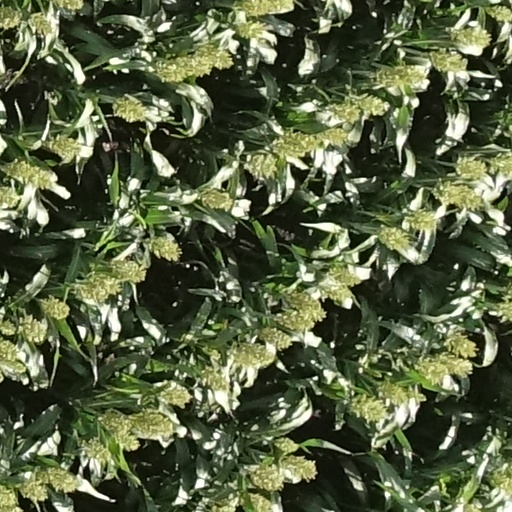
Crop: sorghum